2022 National League Championship Series

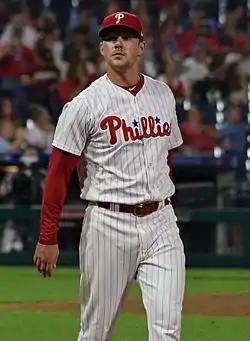
Rhys Hoskins hit two home runs in Game 4.

Three days after the Phillies blew a 4–0 lead in Game 2, the Padres blew a 4–0 lead of their own. In the first inning, Manny Machado hit a solo home run, followed by a two-run double by Brandon Drury that pulled Philadelphia starter Bailey Falter out of the game. His replacement, Connor Brogdon, gave up a single by Ha-seong Kim that scored Drury to widen the Padres' lead to 4–0. In the bottom of the inning, Rhys Hoskins hit a two-run home run for the Phillies to cut the lead in half, followed by a run-scoring double by Bryce Harper to get Philadelphia within one run. This pulled San Diego starter Mike Clevinger out of the game, the first time two opposing starters had been pulled in the first inning of a postseason game since the 1932 World Series. In the bottom of the fourth, Bryson Stott tied the game at four, scoring Nick Castellanos. Stott was tagged out at second base. In the fifth inning, Juan Soto hit a two-run home run to give San Diego a 6–4 edge. The lead was short-lived, however. In the bottom of the inning, Hoskins hit another two-run home run off Sean Manaea to tie the game at six. This was followed by an RBI double by Harper, which gave Philadelphia the lead for the first time in the game. Castellanos hit a single that bounced off second base, scoring Harper to make it 8–6. Kyle Schwarber and J. T. Realmuto added to the scoring with solo home runs in the sixth and seventh innings off Luis Garcia and Steven Wilson, respectively. The 10–6 victory for Philadelphia pulled them within one win of going to the World Series.